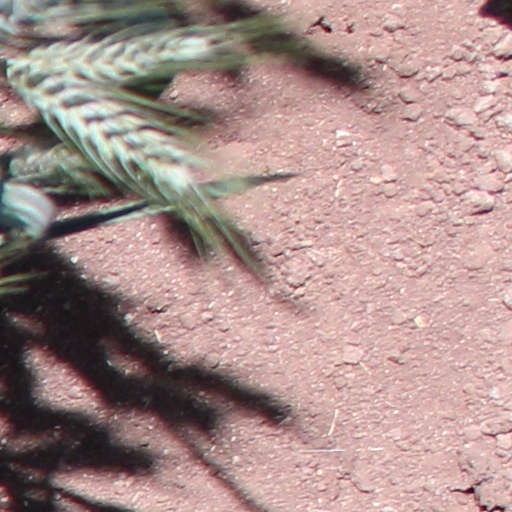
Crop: wheat